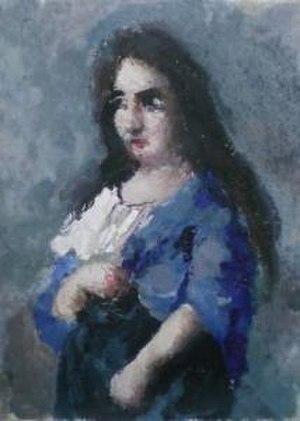
Balgley jacob jacques-portrait de femmeБеларуская: Якаў Балглей. Партрэт жанчыны. 1923. Папера, акварэль, гуаш. 18 см.
Jacob Balgley, né à Brest-Litovsk le 7 mars 1891 et mort à Paris le 14 juin 1934, est un peintre et graveur russe d'origine juive.